Carlos Barra

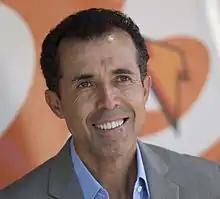

Carlos Leonardo Barra Díaz (born 6 November 1968) is a Mexican professional football manager and former player, who is the current assistant manager of Liga MX club Monterrey.